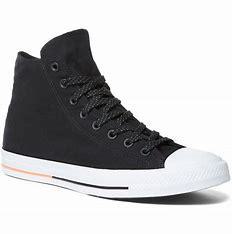
Brand: Converse
Model: Chuck Taylor All Canvas